Rocky Thompson

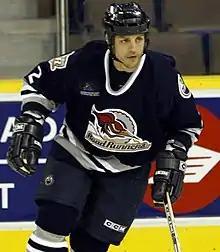
Thompson with the Edmonton Road Runners in 2004

Most of his professional career has been spent with various AHL teams, tallying numerous penalty minutes. Most recently, he played in 55 games for the Peoria Rivermen during the 2006–07 season, recording 127 penalty minutes.